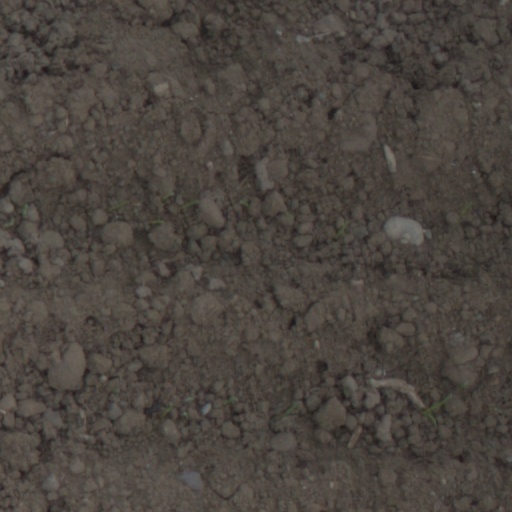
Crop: wheat